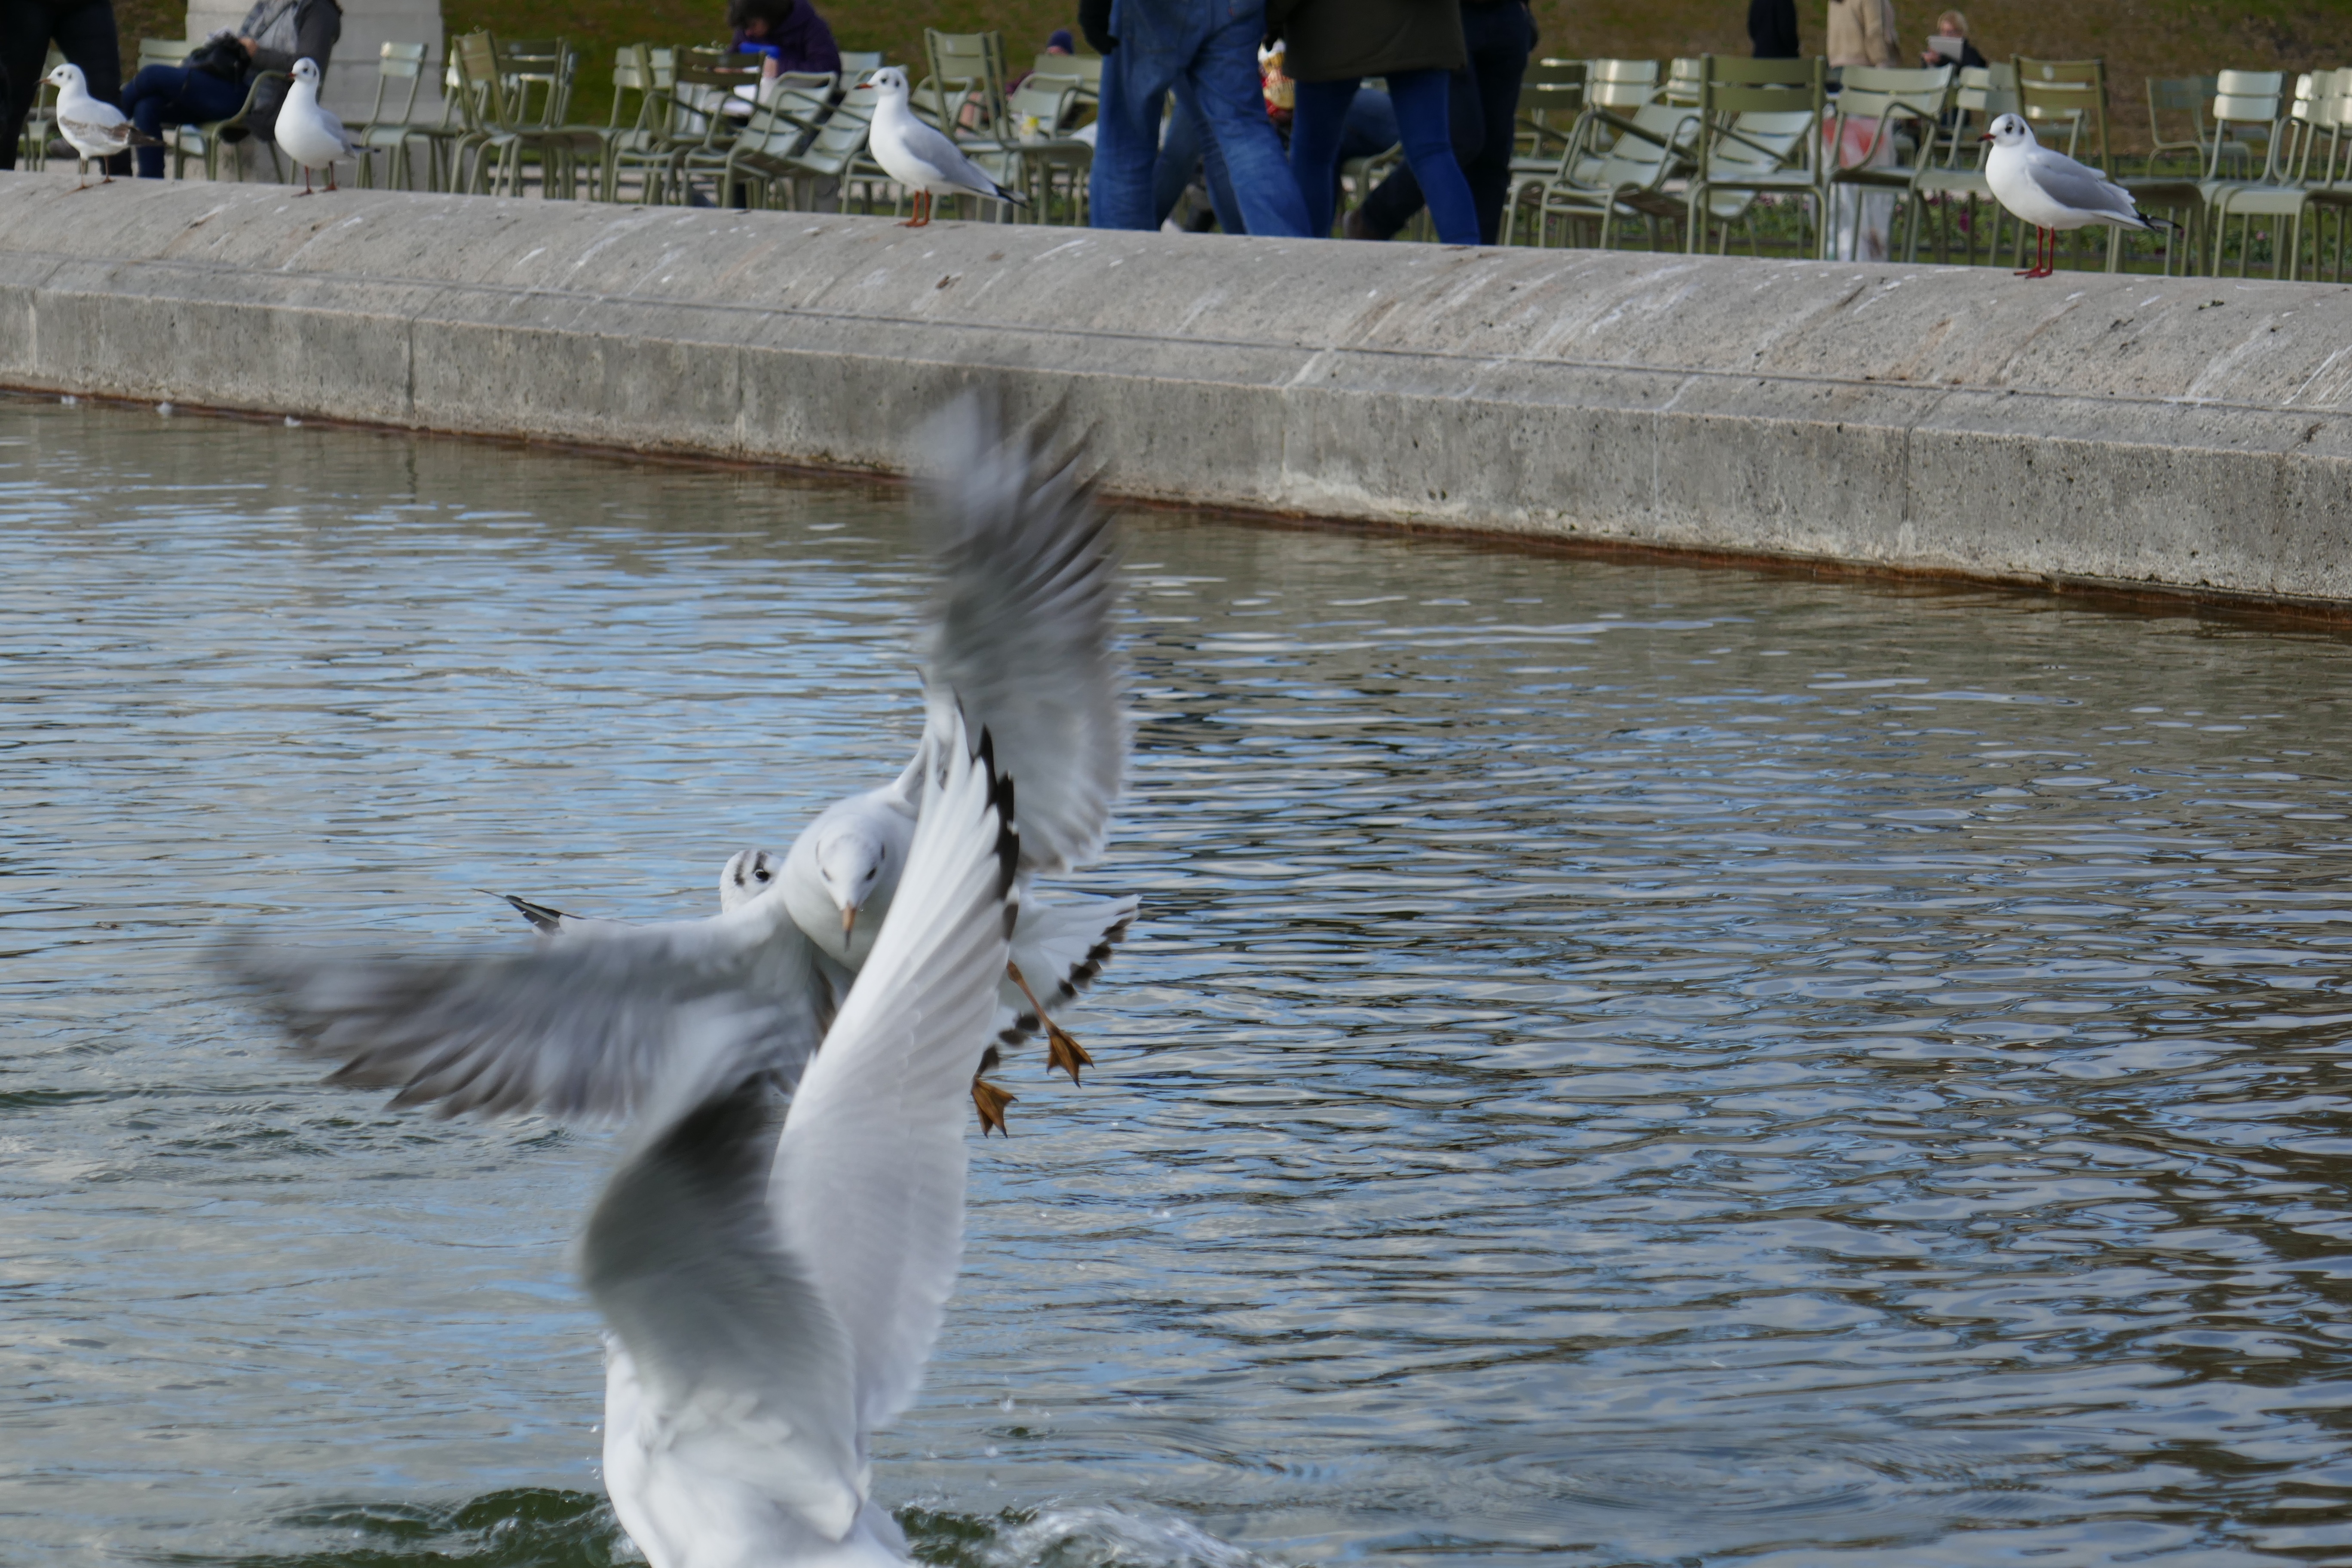
bird, pelican, seabird, wildlife, gull, vertebrate